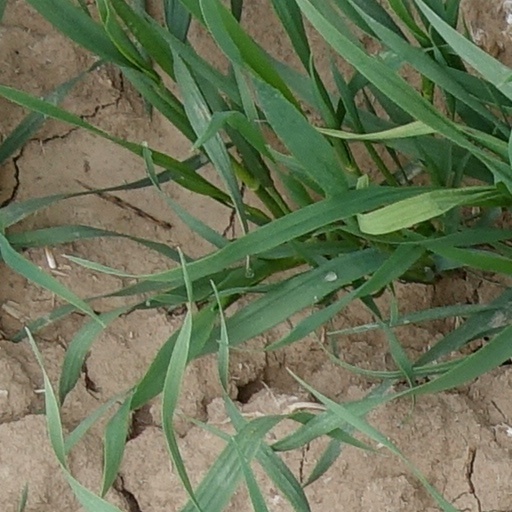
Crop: wheat